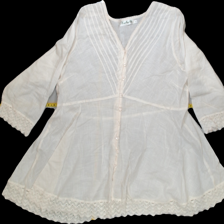
View: front
Type: Blouse
Category: Ladies
Brand: Not Applicable
Colors: White
Material: 100%cotton
Pattern: Lace
Cut: Regular, V-collar
Size: L
Season: All
Trend: No trend
Stains: No
Price range: 50-100
Recommended usage: Reuse